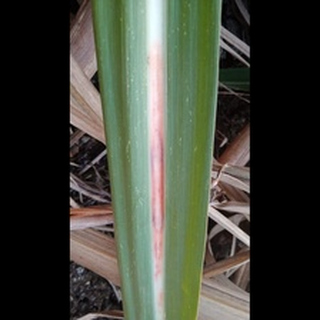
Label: sugarcane_red_rot